Persian clothing

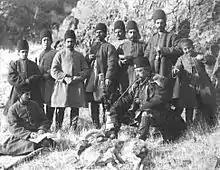
Naser al-Din Shah's attendants wearing sardari

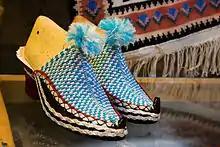
Galesh zanooneh

Although in its earliest known form in 4th–5th century BC it was shaped more like a cloak which could have decorative sleeves, only used formal settings. The Persian candys were often purple color, or made from leather and skins. Encyclopædia Iranica has stated many scholars believe candys, along with a long-sleeved tunic called a "sárapis" and long trousers called "anaxyrides", formed the riding dress of the Median people; which was portrayed in the Persepolis reliefs. It's possible it was an article of clothing associated with nobility.